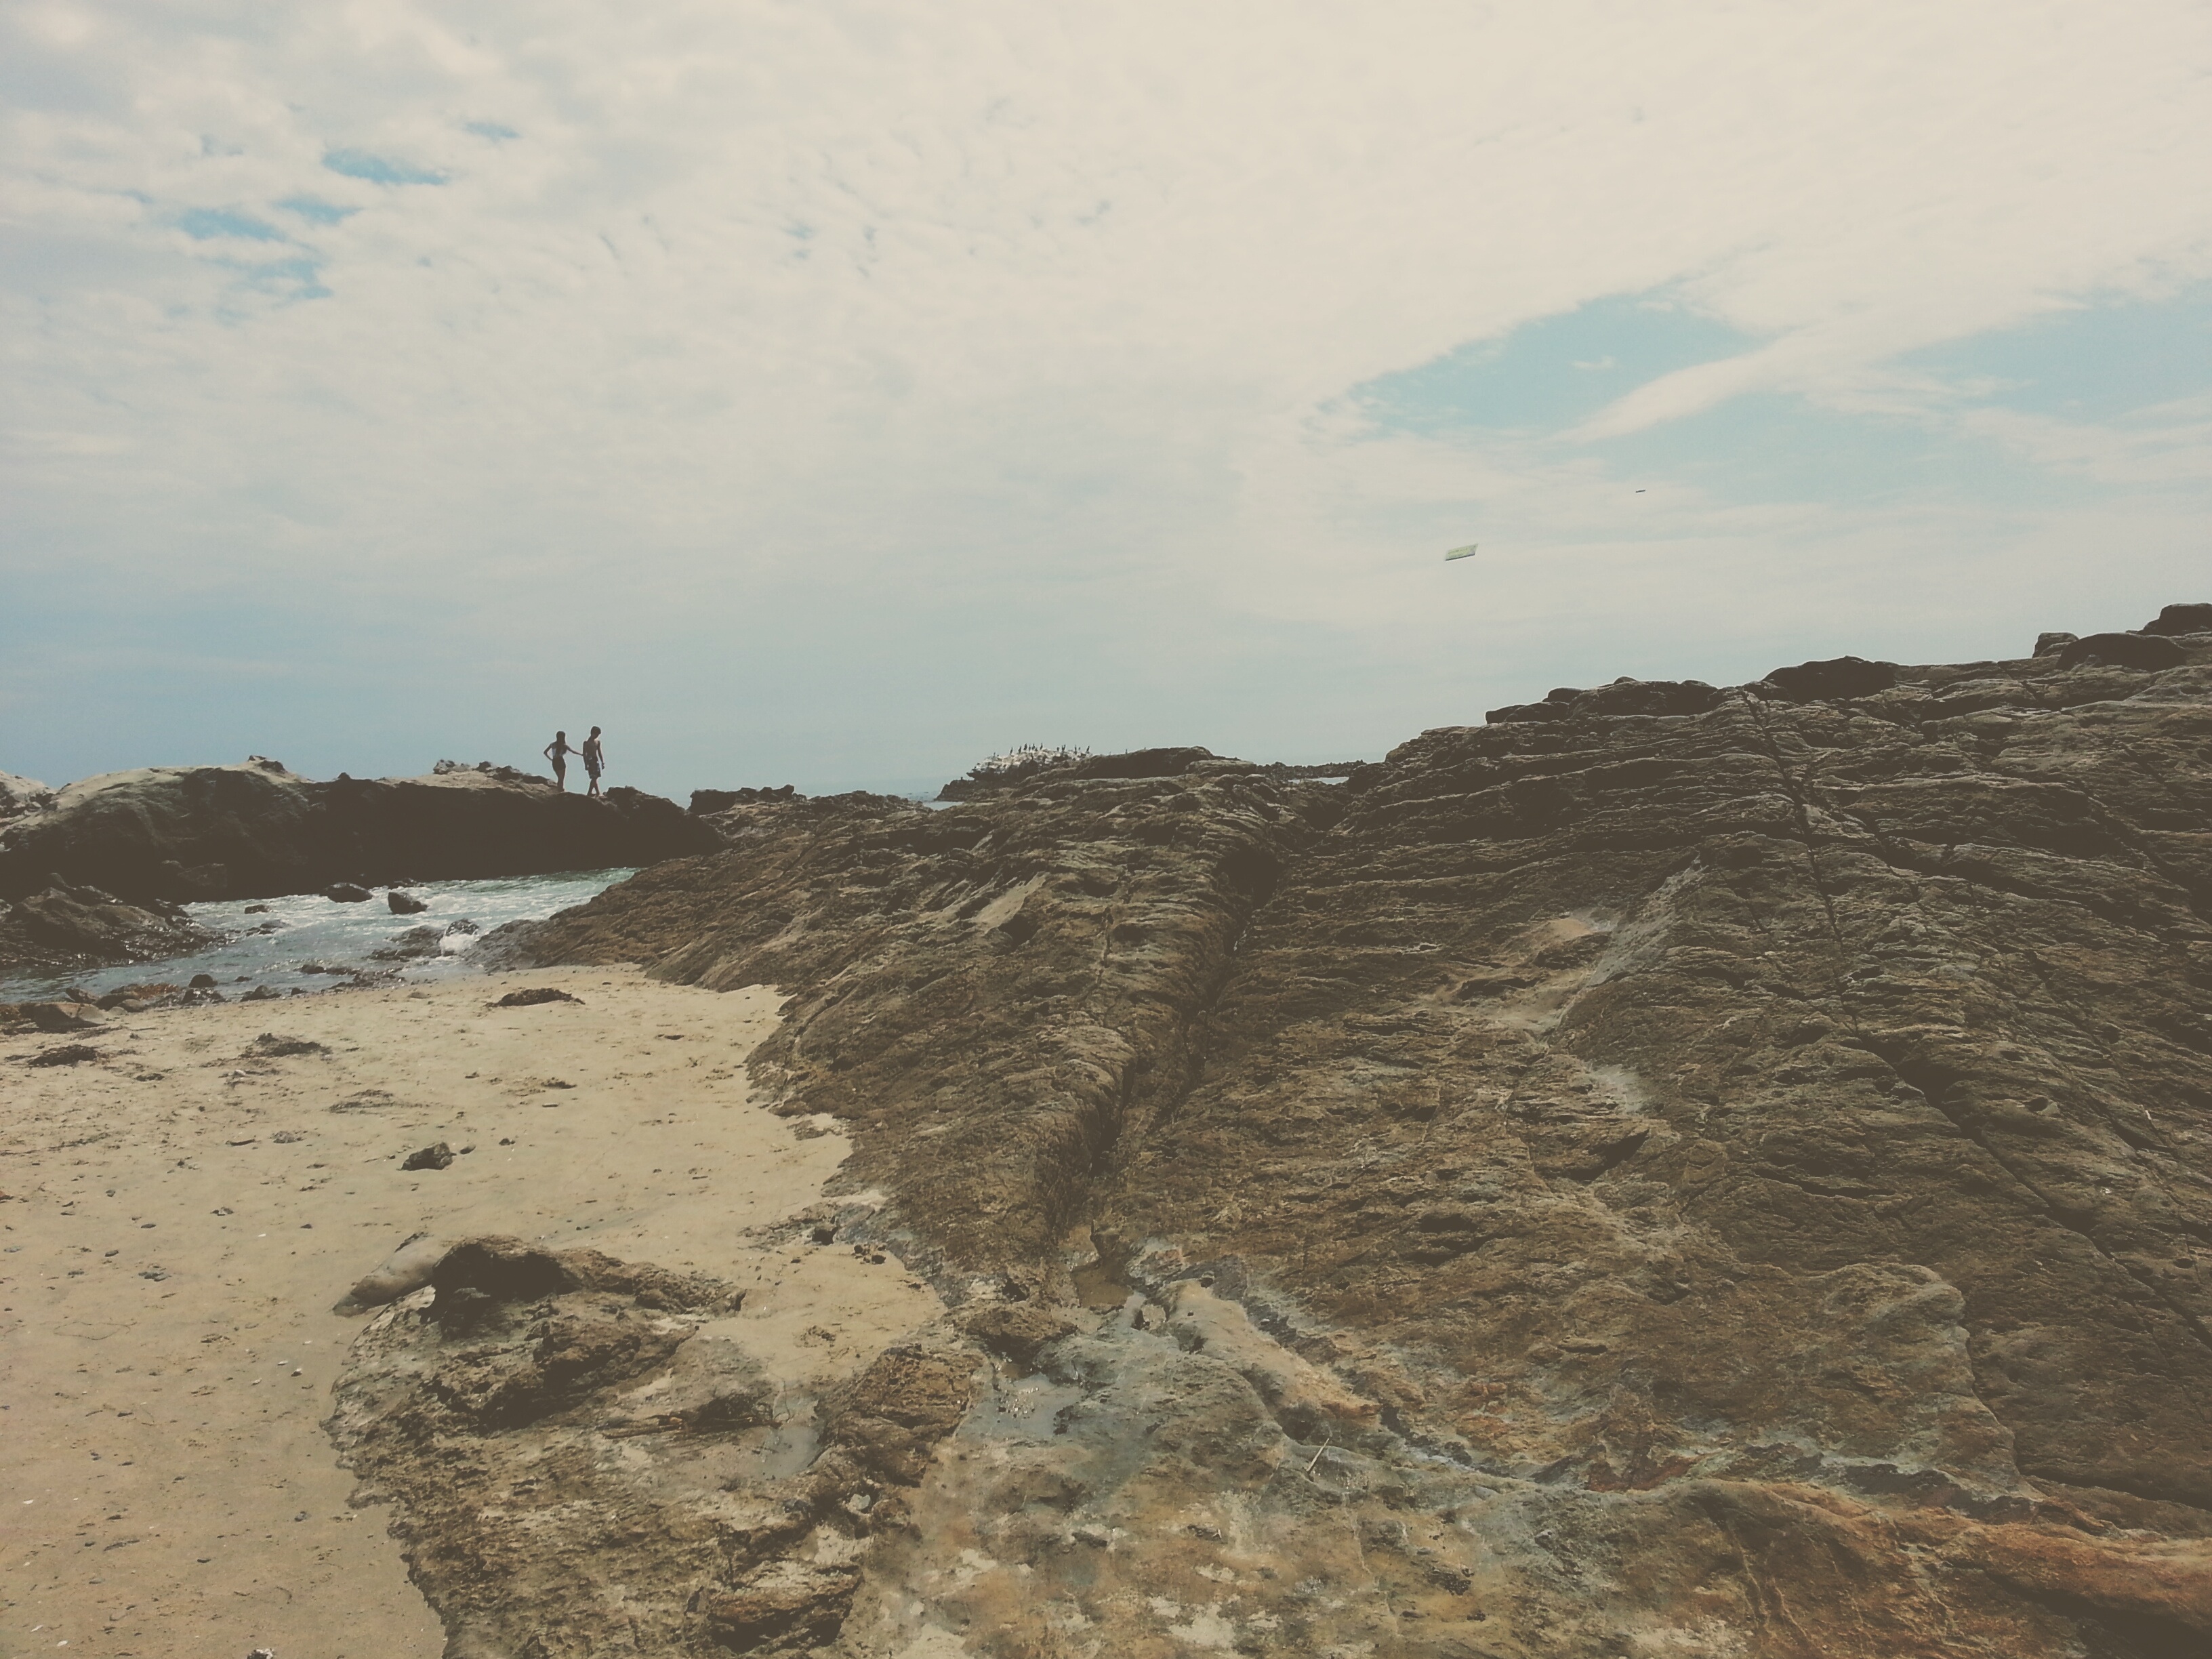
beach, landscape, sea, coast, sand, rock, mountain, hill, cliff, soil, terrain, geology, badlands, plateau, cape, wadi, landform, natural environment